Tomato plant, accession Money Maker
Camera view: horizontal (90 deg, fisheye); turntable rotation: 90 degrees
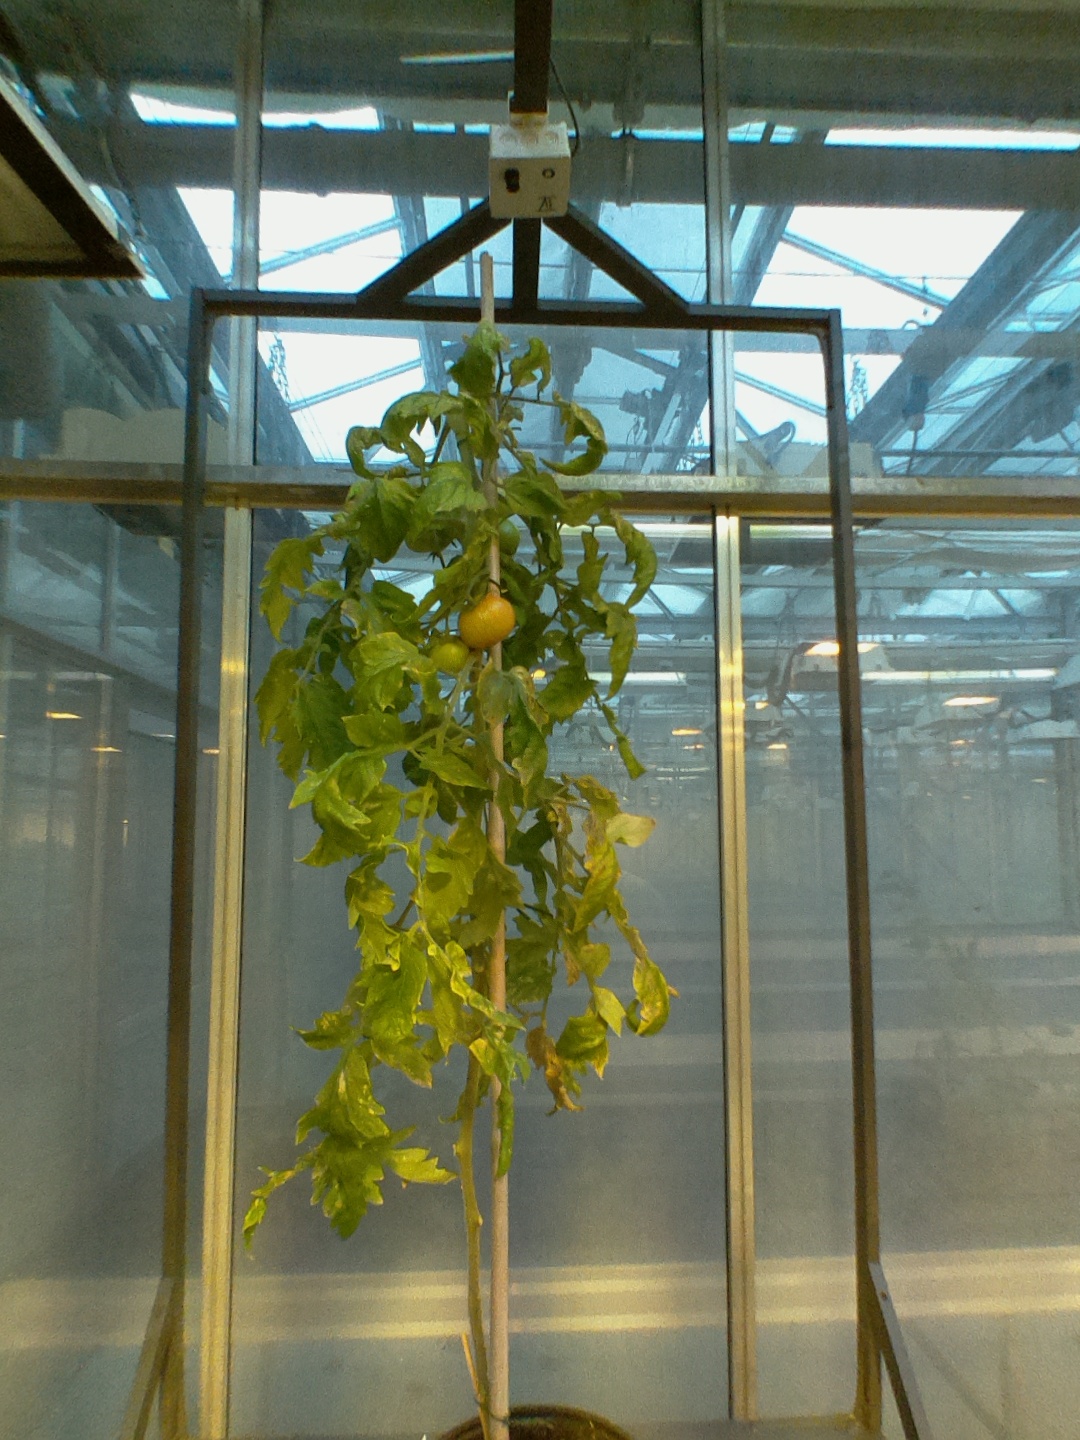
BBCH growth stage 79: 90% -100% of final fruit size